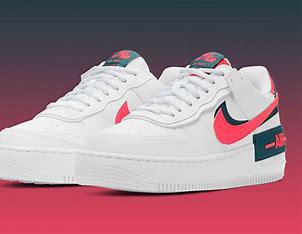
Brand: Nike
Model: Air Force 1 Shadow